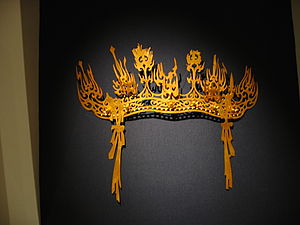
Goguryeo / Genoplivelse og yderligere ekspansion (300-390)
En forgyldt bronzekrone fra Goguryeo menes at have engang prydede hovedet af et bodhisattva billede.
Goguryeo, eller Goryeo, var en af de gamle tre kongedømmer i Korea, beliggende i den nordlige og centrale dele af den koreanske halvø og de sydlige og centrale dele af indre og ydre Manchuriet. Goguryeo var en aktiv deltager i magtkampen om kontrollen over den koreanske halvø og var også forbundet med de udenlandske politiske anliggender i nabolandede Kina og Japan.